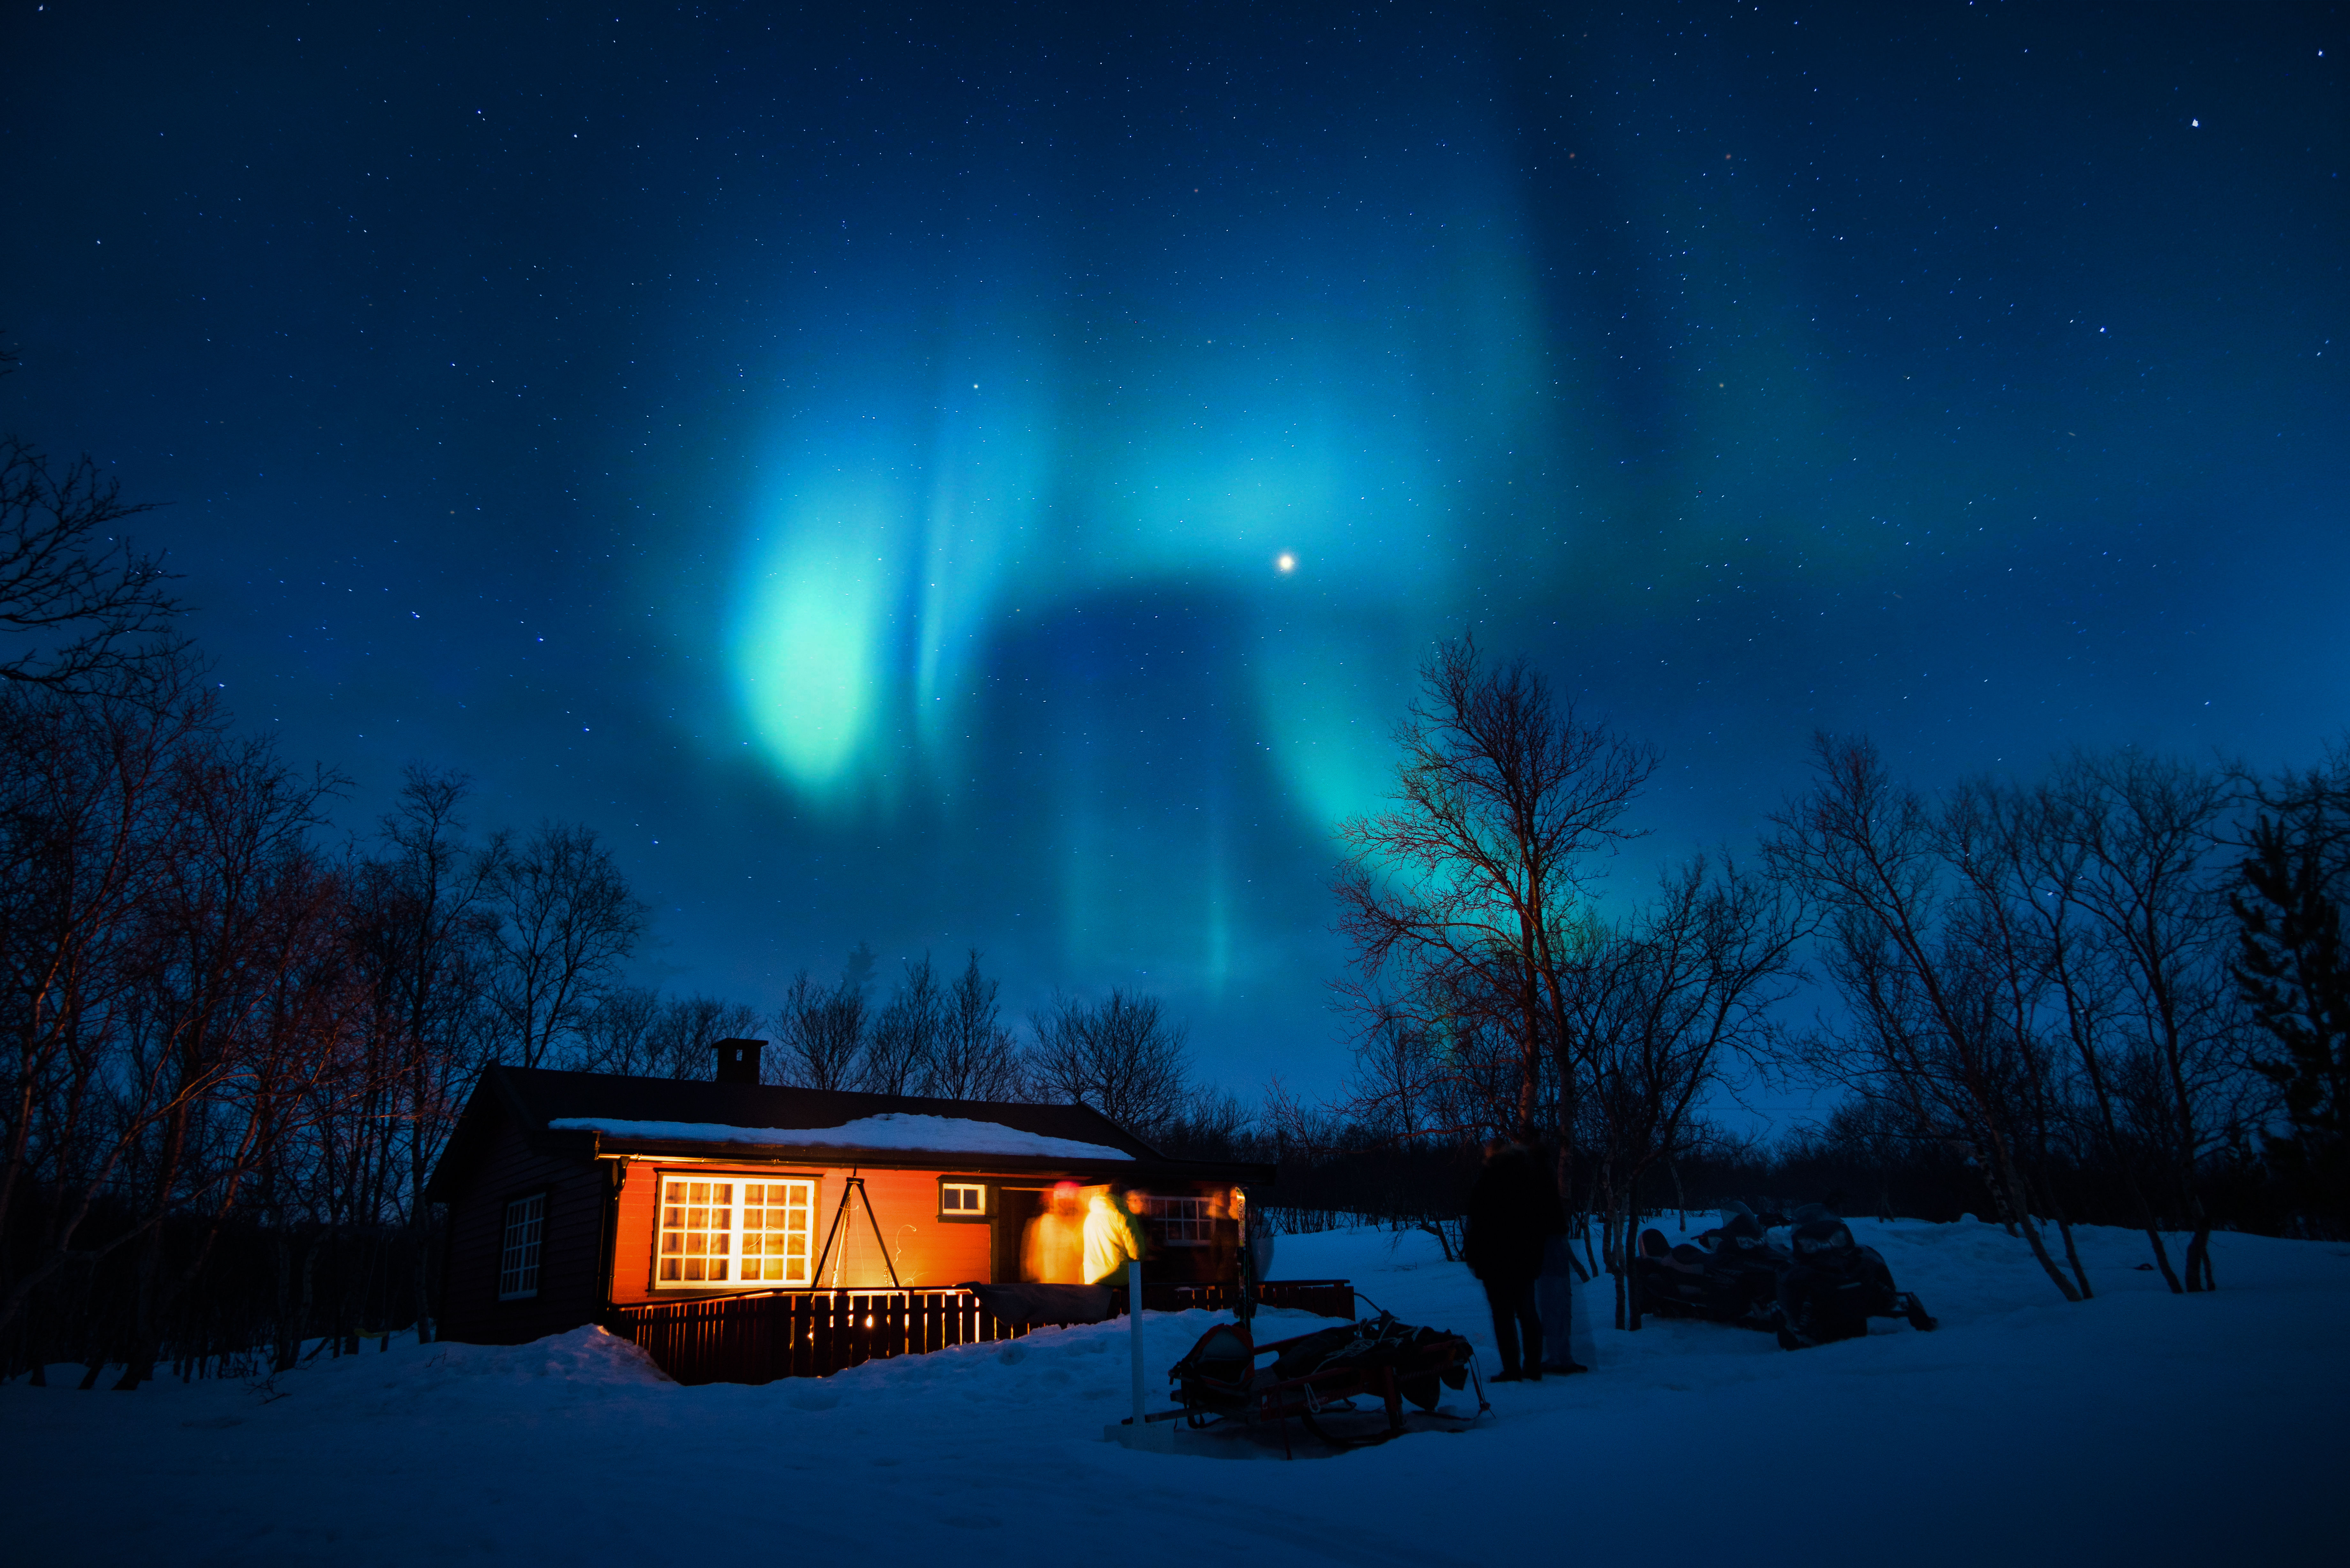
snow, cold, winter, light, sky, night, atmosphere, cabin, weather, blue, aurora, aurora borealis, lights, stars, northern lights, midnight, snowmobiles